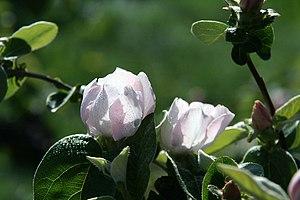
floraison du cognassier
En arboriculture fruitière, l'alternance ou alternance biennale, parfois en français saisonnement, est un phénomène cyclique bisannuel affectant de nombreux arbres fruitiers qui voit se succéder une année avec une forte production de fruits à une année avec peu, voire aucun fruit. Les nombreux fruits des années à forte production sont petits, en revanche l'année suivante les fruits sont gros et clairsemés, et il a été montré que la qualité nutritionnelle du fruit en est affectée.